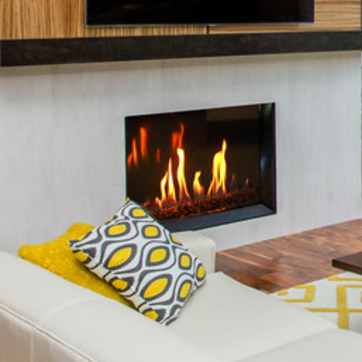
Material: other